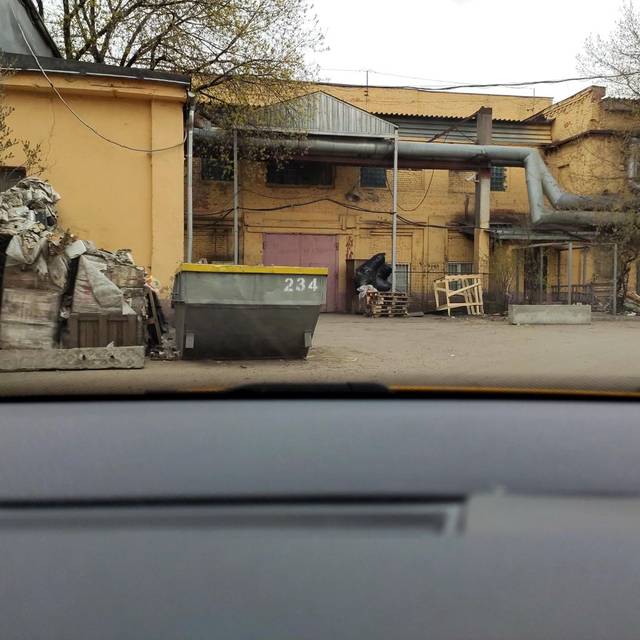
Region: Russia
Coordinates: 55.739, 37.711